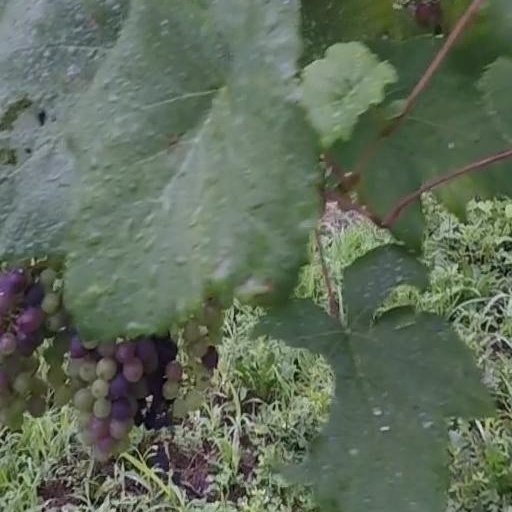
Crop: grape